NAMC YS-11

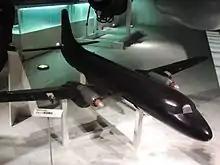
A wind tunnel model of the YS-11

During the mid-to-late 1950s, the Japanese Ministry of International Trade and Industry (MITI) identified a requirement for a short-haul airliner to replace Douglas DC-3s flying on Japan's domestic routes, and encouraged companies in Japan's aircraft industry to collaborate to develop and produce a domestic airliner to meet this need. Towards this purpose, in May 1957, the "Commercial Transport Design Research Association" was established and the availability of government subsidies guaranteed. From the government's viewpoint, the development of such an airliner was viewed as a key initiative towards the post-war revival of the nation's aircraft companies, which came in addition to the serious ambition to become a major international competitor in the global airliner business. Furthermore, while this requirement had been conceived primarily in a commercial context, there was an early recognition of the value for multiple branches of the Japanese Defense Agency (JDA) to be readily able to adopt the type as well; as a philosophy, this not only extended to the prospective airliner itself, but the various technologies involved in its development and manufacture.